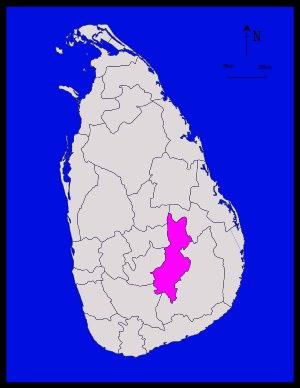
Le district de Badulla est un des deux districts de la province d'Uva du Sri Lanka.